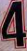
Number: 4